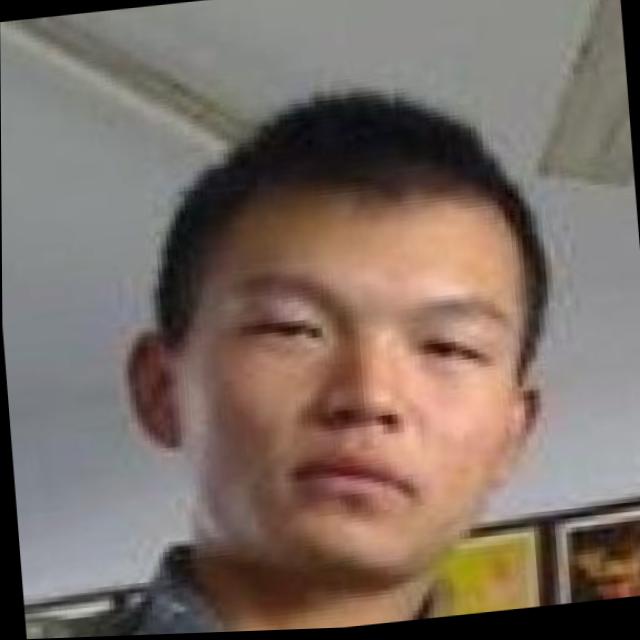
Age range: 13-20